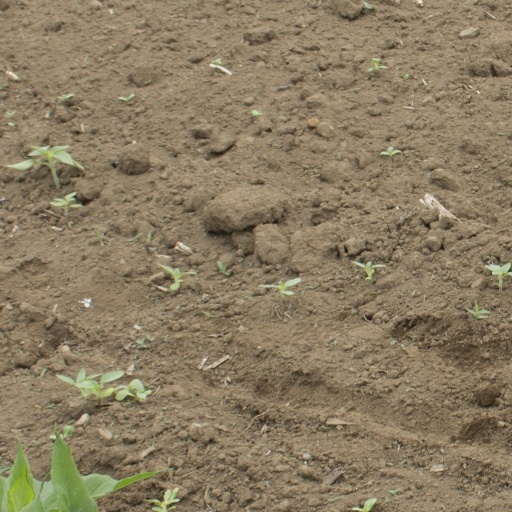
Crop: Jerusalem artichoke